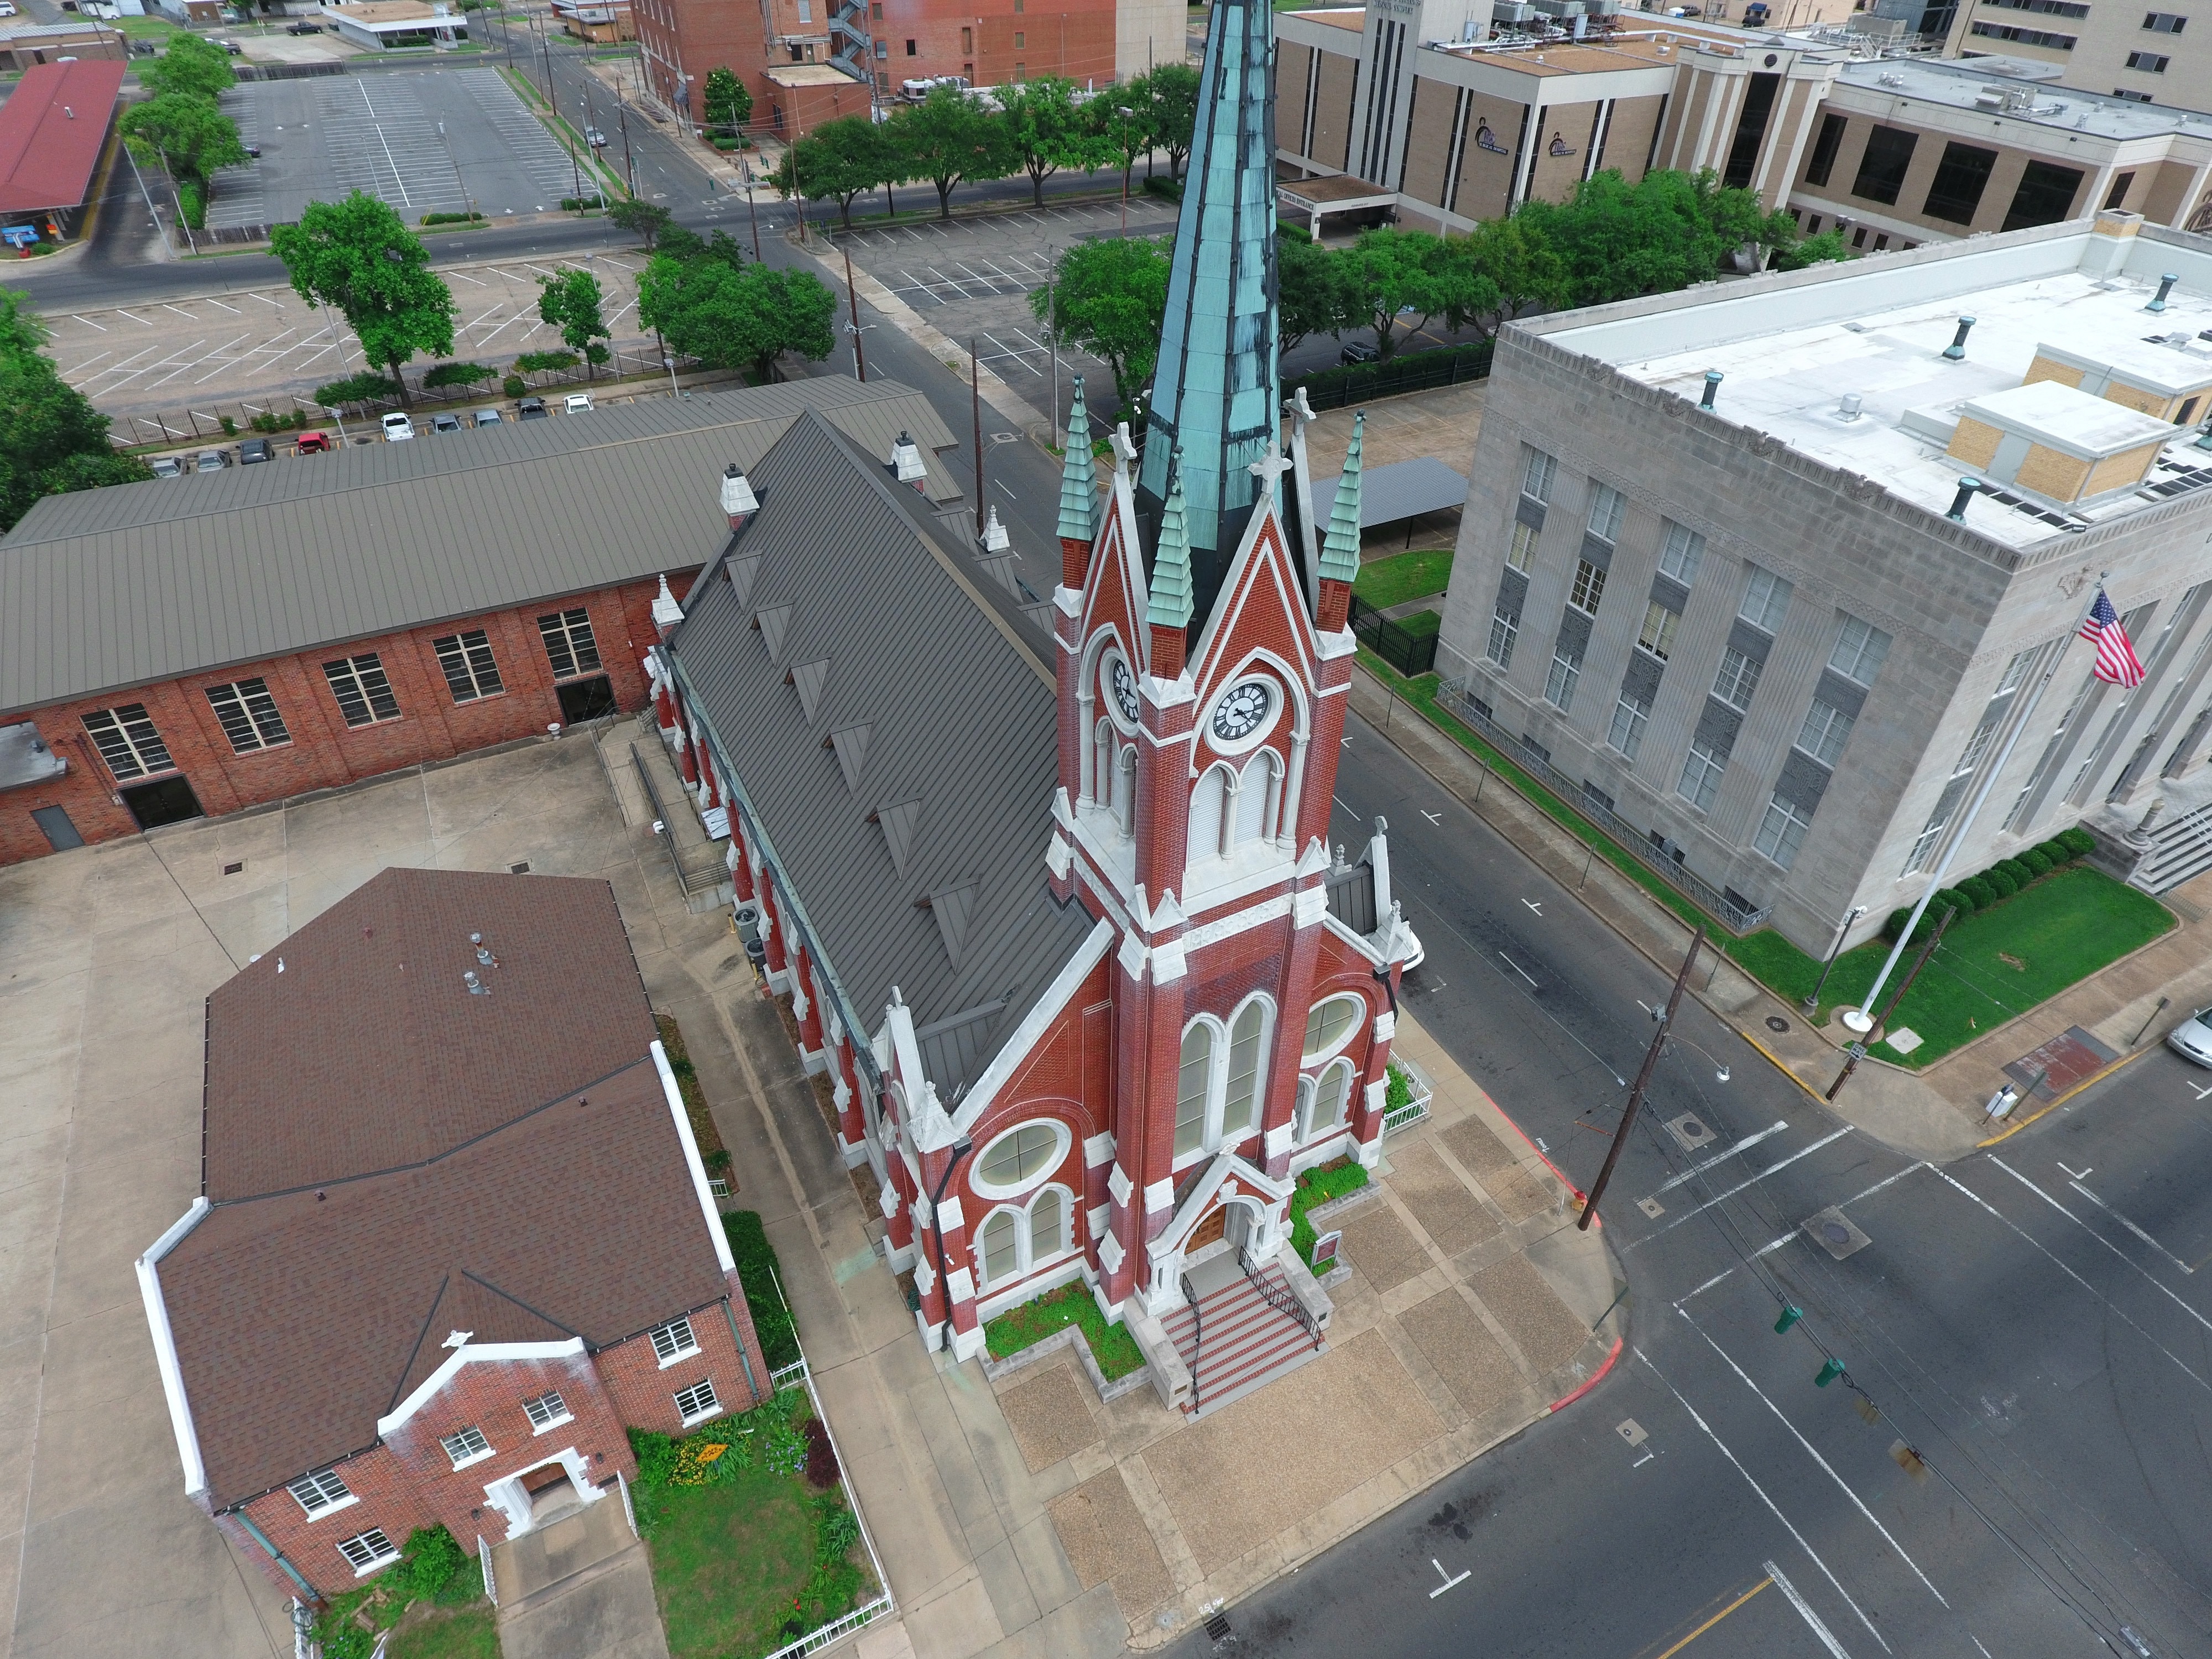
structure, town, city, skyscraper, cityscape, downtown, plaza, landmark, intersection, stadium, arena, town square, neighbourhood, bird's eye view, aerial photography, shopping mall, urban area, residential area, sport venue